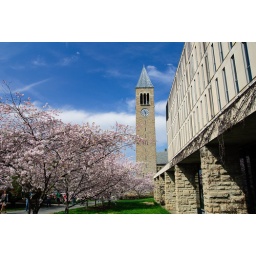
View of the library and clock tower, framed by signs of warmer weather to come